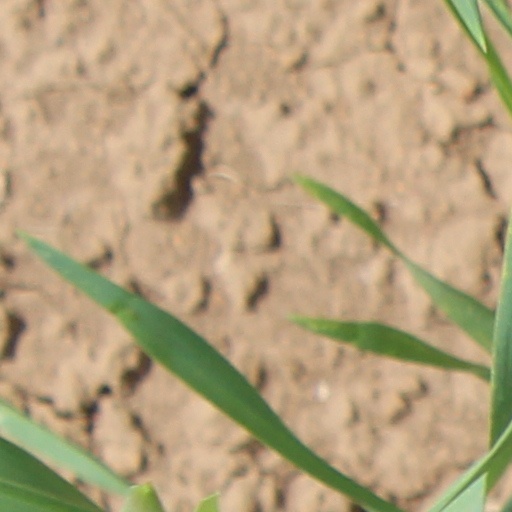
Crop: wheat